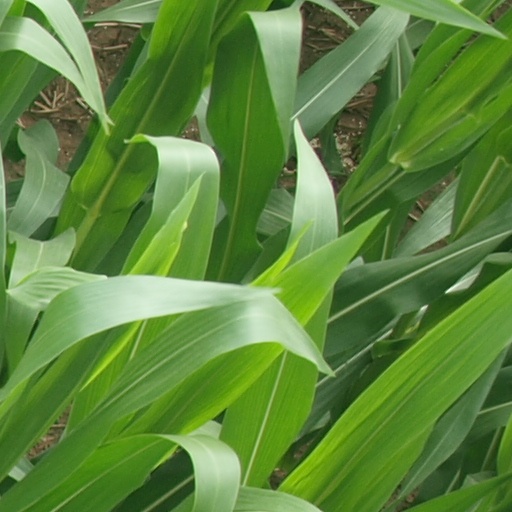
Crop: maize; corn